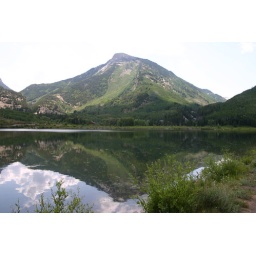
This was a lake by Marble Co on the road going to Crystal City.